No. 1 Royal Crescent

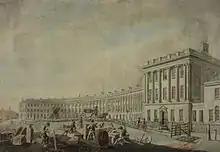
The completion of the building work in 1769; No. 1 is shown at the right-end.

No. 1 stands as the cornerstone of one of the Royal Crescent, built by John Wood, the Younger between 1767 and 1774: one of the most significant urban architectural achievements of the 18th century. No. 1 is one of the UK's most important buildings, representing the highest point of Palladian architecture in Bath. It has a symmetrical five-window front with a central Doric doorcase. The first tenant was Thomas Brock in 1769 and then in 1776 Prince Frederick, Duke of York and Albany. Henry Sandford, a retired Irish Member of Parliament, was the first permanent resident and lived at the house with his family from 1777 until his death in Bath in 1796.